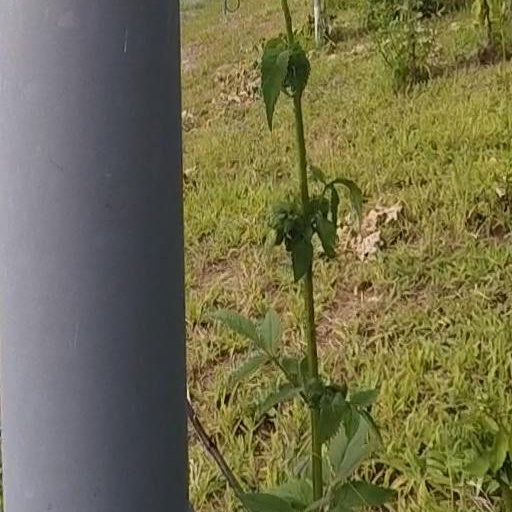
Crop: grape